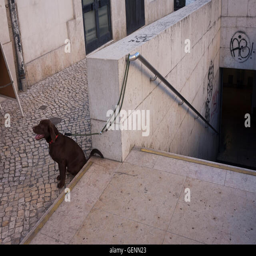
a pet dog awaits its owner while tied to the rail of steps of steps at metro station